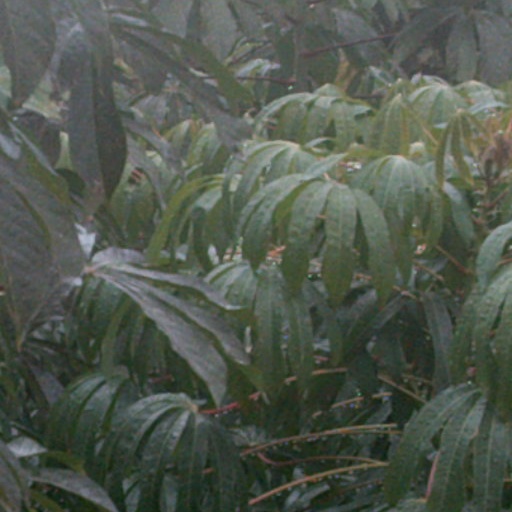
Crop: cassava